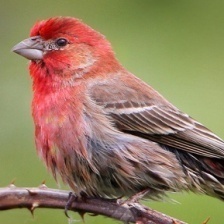
Species: HOUSE FINCH
Scientific name: HAEMORHOUS MEXICANUS
ImageNet parent category: house_finch